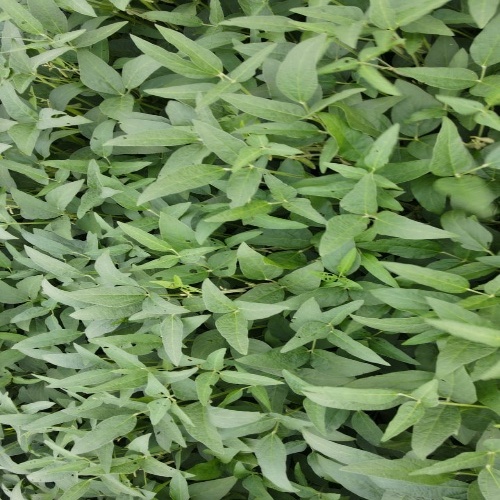
Label: Diabrotica_speciosa